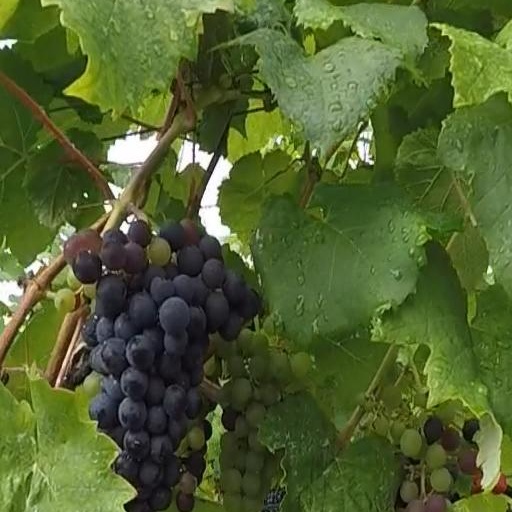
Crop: grape